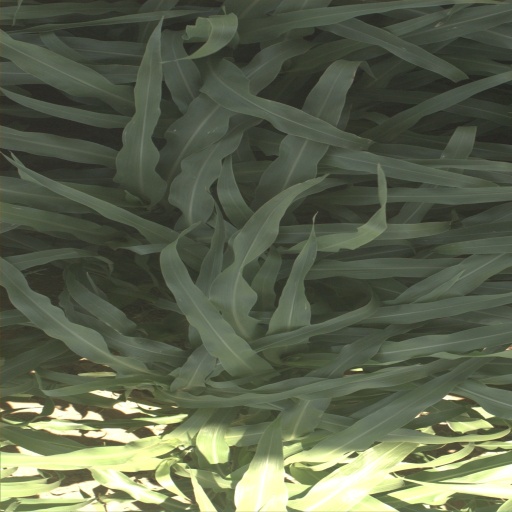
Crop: sorghum